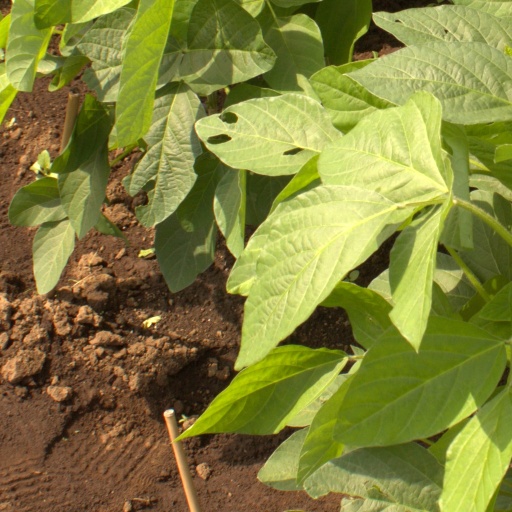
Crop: soybean